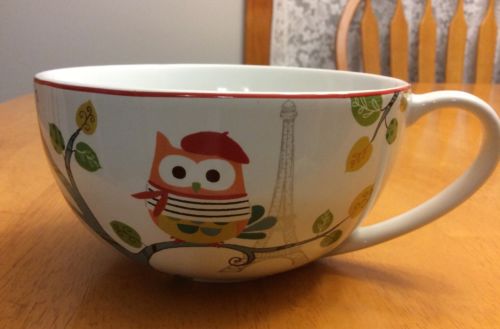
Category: mug